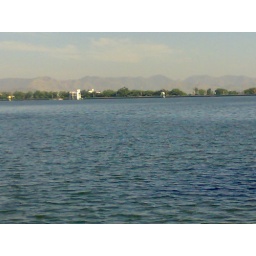
A beatuiful lake surrounded by mountains